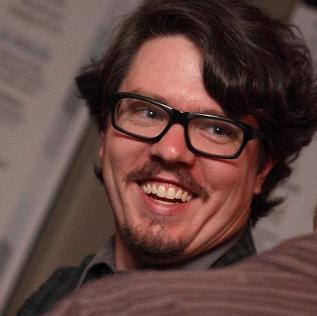
Age: 30